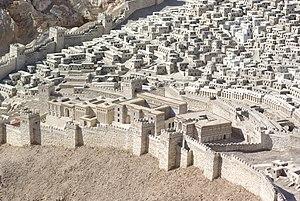
"Jacques, surnommé le Juste, Oblias et frère du Seigneur par Hégésippe, Epiphane de Salamine, Eusèbe de Césarée et Paul, mort en 61/62, est un Juif de Galilée, l'un des quatre ""frères"" de Jésus de Nazareth cités dans les Évangiles. Actif surtout après la fin du ministère de Jésus, il est le chef de l'Église de Jérusalem et le porte-parole du judéo-christianisme, l'épithète ""juste"" accolée à son nom faisant référence à sa stricte observance de la Loi juive. Jacques le Juste a sans doute joué un rôle de direction important, rendant des arbitrages, comme lors du Concile de Jérusalem et porte-plume, à cette occasion, des apôtres. Le fait de sa mise à mort provoque le renvoi du Grand-prêtre Hanan ben Hanan, qui venait à peine d'être nommé, semble indiquer que Jacques était un personnage en vue à Jérusalem.
"L'incident d'Antioche était un conflit de l'Âge Apostolique entre les apôtres Pierre et Paul qui a eu lieu dans la ville d'Antioche vers le milieu du Iᵉʳ siècle. La principale source de l'incident est l'Épître de Paul aux Galates. Depuis Ferdinand Christian Baur, les chercheurs ont trouvé des preuves de conflit entre les dirigeants du christianisme ancien; par exemple James D.G. Dunn propose que Pierre était un ""pont"" entre les points de vue opposés de Paul et Jacques le Juste. Le résultat final de l'incident demeure incertain, résultant en plusieurs vues chrétiennes de l'Alliance jusqu'à aujourd'hui.
4Q175, aussi dénommé Le Testimonia, est un des Manuscrits de la mer Morte trouvé dans la grotte 4 à Qumrân en Palestine. Long de seulement une feuille, 4Q175 est une collection de citations bibliques relatives à une figure messianique, reflétant manifestement le triple aspect de l'attente messianique des auteurs des manuscrits ou de ceux qui les ont cachés ou du scribe qui l'a composé : attente du Prophète de la fin des temps, attente du Messie laïc, attente du Messie sacerdotal.
Les Nazôréens ou Nazaréens sont un groupe religieux juif-messianiste mal connu, attesté de manière indirecte à partir de la seconde moitié du Iᵉʳ siècle. Ce groupe a la particularité de reconnaître en Jésus le Messie tout en continuant à pratiquer les préceptes de la loi juive. Pour une branche de la recherche, les Nazôréens reconnaissent la messianité de Jésus, qu'ils qualifient de « serviteur de Dieu », mais pas sa divinité.
Monobaze est le nom d'une dynastie qui régna sur l'Adiabène au Iᵉʳ siècle. Elle débute vers l'an 15 et se termine peut-être en 71 mais des descendants d'un roi Izatès d'Adiabène sont donnés comme régnant à Édesse jusqu'en 167. Elle est surtout connue parce que ses souverains se sont convertis au judaïsme, se faisant construire des palais en Judée et en Galilée. À Jérusalem, ils possédaient au moins deux palais, ainsi qu'un tombeau qui semble avoir été très célèbre dans la littérature des premiers siècles.
L’Adiabène est une région de l'Assyrie en Mésopotamie située entre le Grand Zab et le Petit Zab, deux affluents du Tigre. Elle est située autour de la ville d'Arbèles.
Paul de Tarse ou saint Paul, portant aussi le nom juif de Saul, né au début du Iᵉʳ siècle probablement à Tarse en Cilicie et mort vers 64 à Rome, est une personnalité du paléochristianisme. Juif et citoyen romain de naissance, il persécute les disciples de Jésus de Nazareth avant de se revendiquer apôtre de ce dernier, bien qu'il n'appartienne pas au cercle de Douze.